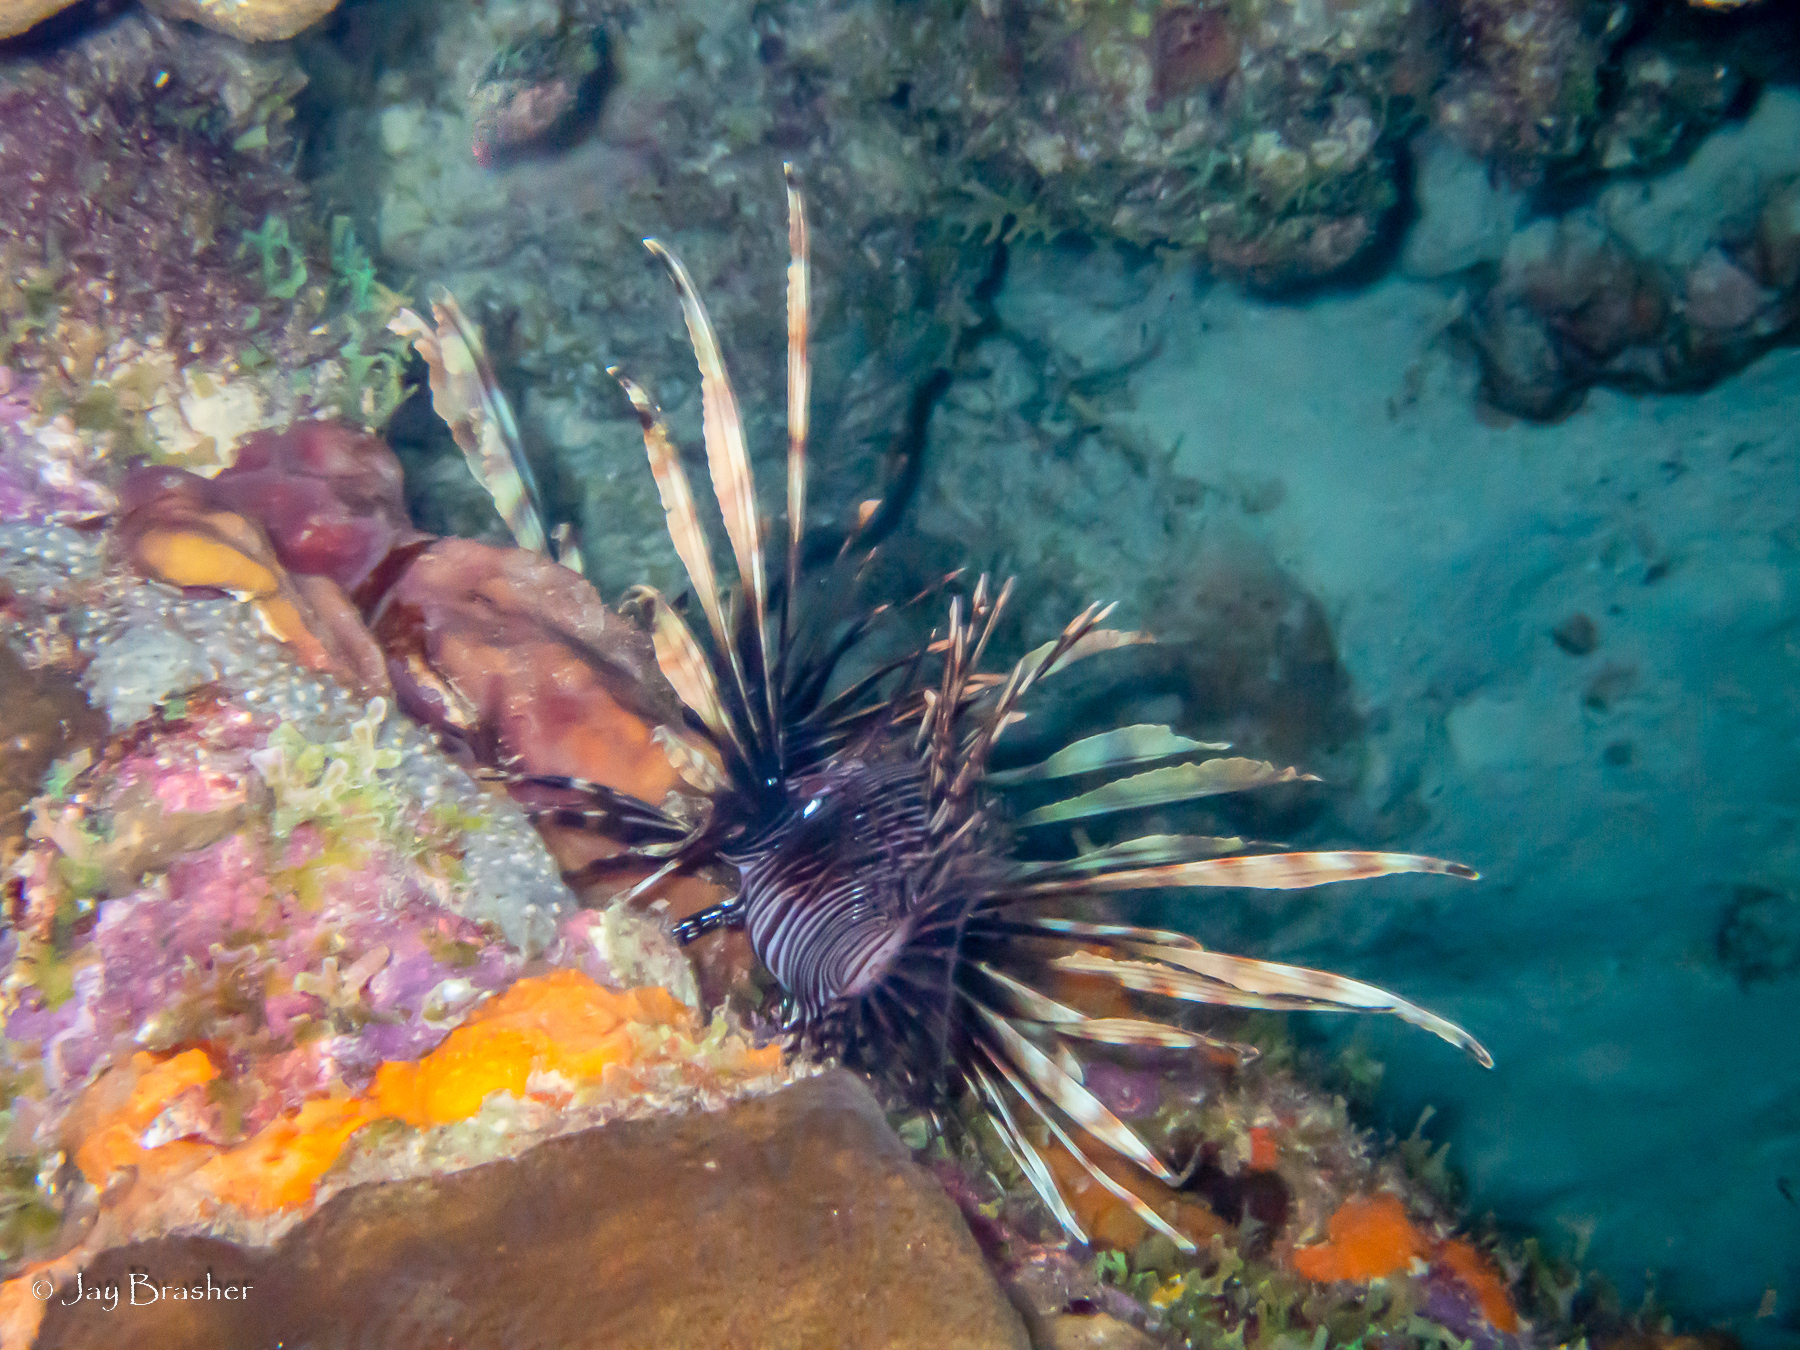
Pterois volitans (Red Lionfish)